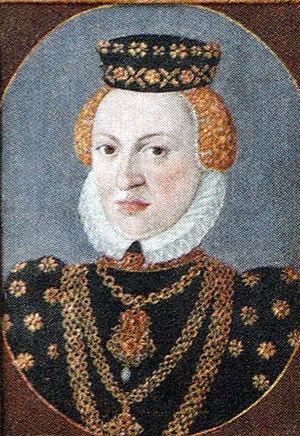
Catherine de Brunswick-Wolfenbüttel était une princesse de Brunswick-Wolfenbüttel, par la naissance et par mariage margravine de Brandebourg-Küstrin.